Clan Tweedie

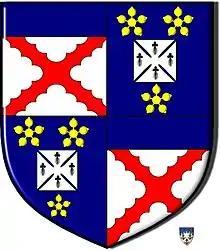
Arms of George Twedy – Visitation of Essex

The branch descends from a George Twedye, born c. 1430, who was recorded in the Herald's Visitation of Essex 1558 and 1612 as coming ""owt of Scotland frome a howse called Dromelzane"". His arms were noted as "Quarterly 1st & 4th Argent a saltire engrailed Gules a Chief Azure (for Twedye); 2nd & 3rd Azure a Cross pattee ermine between 3 Cinquefoils Or, (for Fraser)" – a heraldic reference to the Tweedie connection with the Frasers. George's exact relationship to the Tweedies of Drummelzier has not been established. His great grandson, William Twedy, died in 1605 and is buried at Little Sampford, Essex. His memorial describes him as a distinguished" military commander first under Queen Elizabeth of glorious memory in suppressing the tumults of the north of England, next under the invincible hero the Lord Baron de Willoughby in France, and lastly under the auspices of the illustrious Earl of Leicester, in the Netherlands, and was Warden of the military works at Bergen-op-Zoom. "